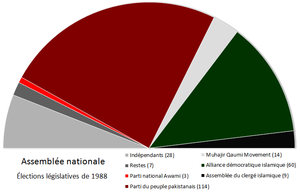
Élections législatives de 1988 au Pakistan
Benazir Bhutto, née le 21 juin 1953 à Karachi et morte assassinée le 27 décembre 2007 à Rawalpindi, est une femme d'État pakistanaise. Elle est Première ministre de 1988 à 1990 et de 1993 à 1996.
Les élections législatives pakistanaises de 1988 ont eu lieu le 16 novembre 1988. Elles se déroulent alors que l'ancien président Muhammad Zia-ul-Haq tout juste mort dans un crash aérien venait de dissoudre les assemblées élues en 1985 et de démettre son Premier ministre Muhammad Khan Junejo. Ces élections se déroulent dans un climat d’apaisement entre les autorités militaires au pouvoir depuis 1977 et l'opposition principalement regroupée au sein Mouvement pour la restauration de la démocratie, qui a boycotté les scrutins tenus durant cette période, manifesté contre le régime et a été réprimé.